Sacred Heart University Community Theatre

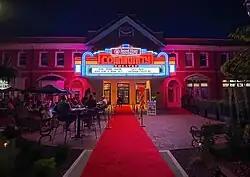
The Sacred Heart University Community Theatre in 2022.

Sacred Heart University Community Theatre (2020–present), located on Fairfield's main street, 1424 Post Road. is a university-run multi-disciplinary Theatre in Fairfield, Connecticut. It was formerly known as the Community Film Institute (2009–2011) and also as Fairfield Community Theatre Foundation (2001–2009). In 2019, Kleban Properties bought the long-vacant theater and leased the space to Sacred Heart University.